Bentworth Hall

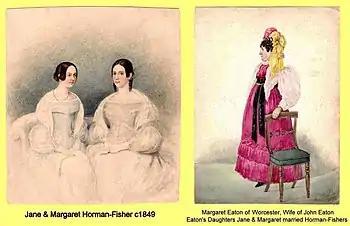
Horman-Fisher wives

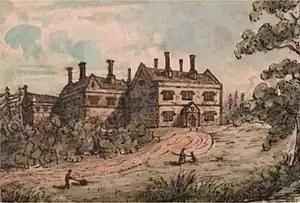
Painting of the new Bentworth Hall c 1840

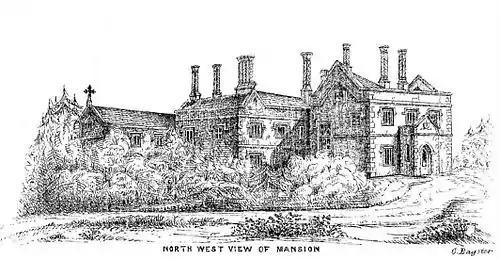
Bentworth Hall from the north, drawing by C Bagster from 1848 sale catalogue – note that the artist has drawn the wrong roof line on the right hand side – the roof is higher and runs close to the peak of the wall at the right of the picture

Horman-Fisher started building the current Bentworth Hall on what was then open downland about to the south of the earlier Bentworth Hall at , access being from an